DeWitt, New York

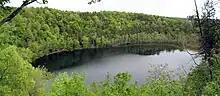
Glacier Lake, Clark Reservation State Park

The Long Level section of the Old Erie Canal runs through DeWitt, which in turn is part of the Erie Canalway National Heritage Corridor.